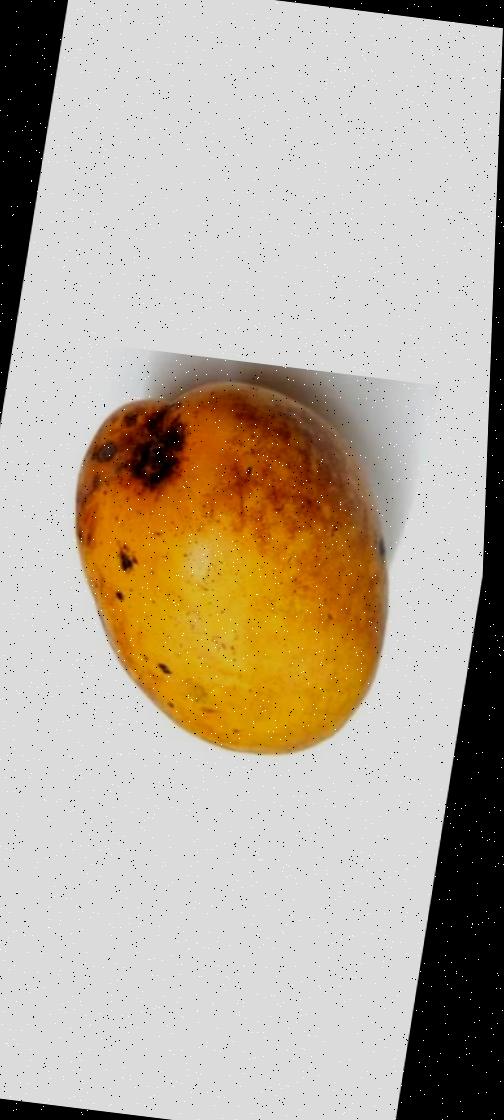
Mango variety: Bari-11